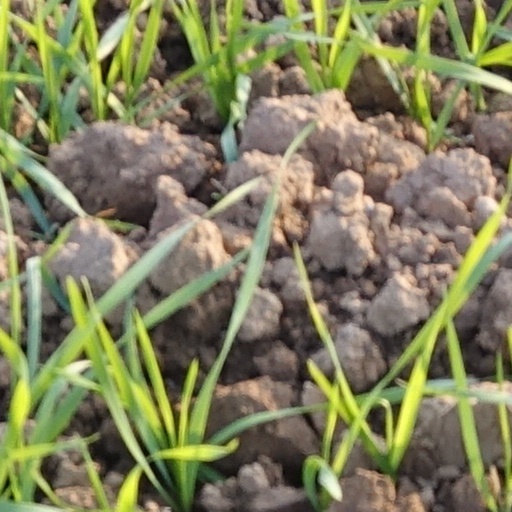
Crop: wheat